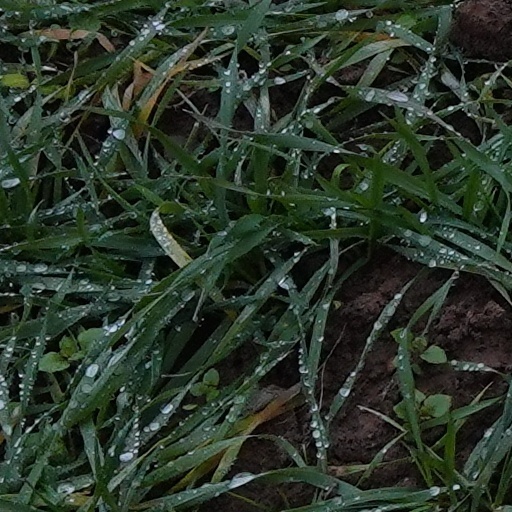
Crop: wheat